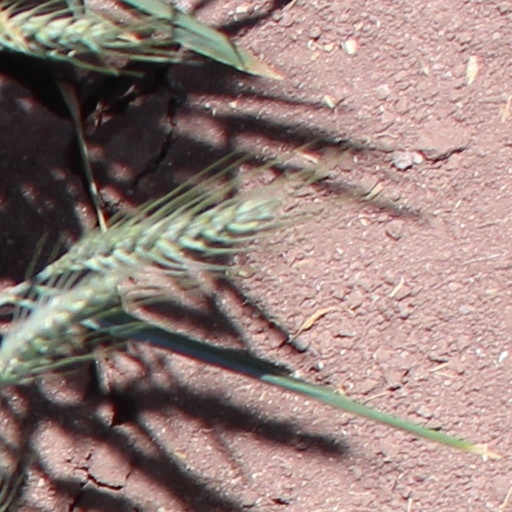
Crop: wheat